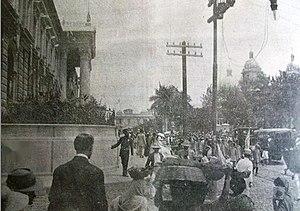
Manuel Enrique Araujo est un médecin et homme politique salvadorien. Il est président de la République du Salvador entre 1911 et 1913.